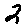
Label: 2